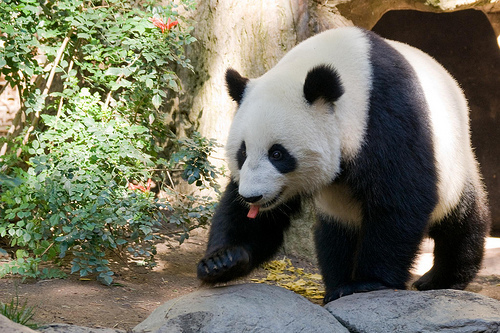
Label: pandas